John Whitley (prison warden)

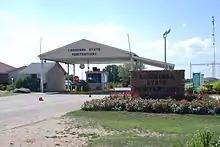
Louisiana State Penitentiary

Whitley started his career as a corrections officer at Angola in 1970. He rose through the ranks during the prison's most violent years, becoming Deputy Warden.